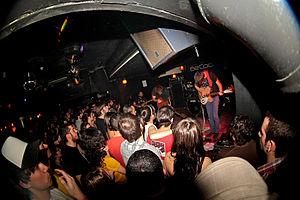
This Will Destroy You est un groupe de post-rock américain originaire du Texas. Il est composé des guitaristes Jeremy Galindo et Chris King, du bassiste et claviériste Donovan Jones et du batteur Alex Bhore. Le groupe est connu pour principalement composer des longues pièces instrumentales et atmosphériques. Les membres de This Will Destroy You se sont rencontrés grâce à des amis communs et ont joué ensemble dans différents groupes quand ils étaient au lycée. Leur dernier album, New Others Part Two, est sorti le 16 octobre 2018, seulement 18 jours après leur précédent, New Others Part One.